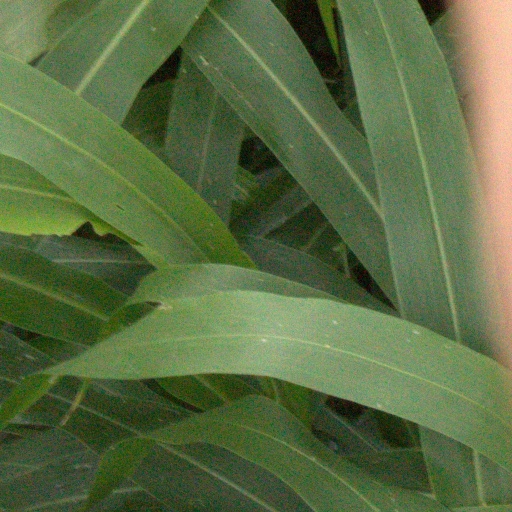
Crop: sorghum